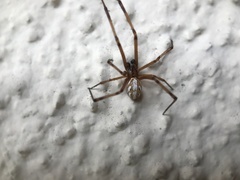
Species: Lactrodectus_hesperus